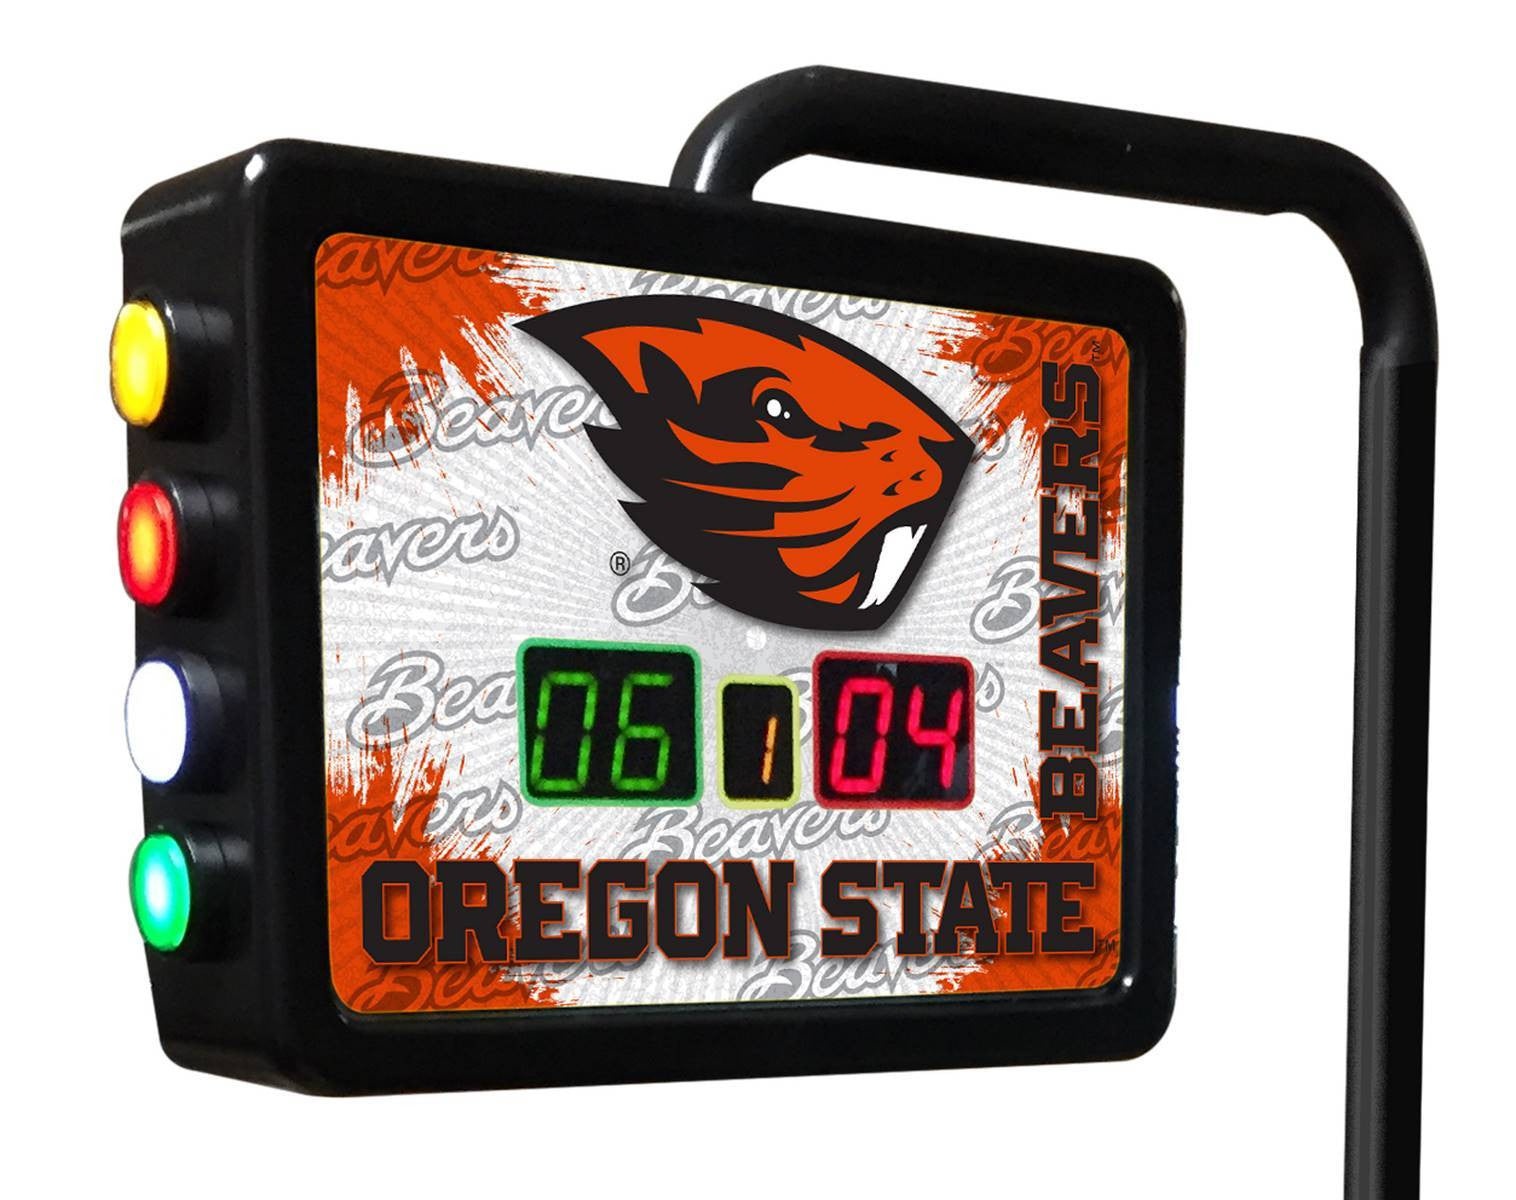
Oregon State Beavers Electronic Shuffleboard Table Scoreboard
Oregon State University Beavers Logo Electronic Shuffleboard Table Scoring Unit. Buy and Install this officially licensed electronic shuffleboard scoring unit. Stop trying to keep track of who has what score with the outdated abacus method. The colorful digital display makes keeping track of scores and rounds simple and fun. The unit has four color coded buttons allowing you to adjust scoring for each side, keep track of the round, and a button to clear the board. The unit mounts to the side of the shuffleboard game table. The display stands about 32” over the playfield. Add some flair to your shuffleboard table with this scoring unit from Holland Game room! **Comes with (4) - 1/4" shims for easy mounting to almost any game** Officially Licensed, Digitally Printed, Full Color Graphics Color-Coded, Push-Button Counter keeps 2 Player Scoring and Game Counter Scoring Unit is: 15"(W) x 11 1/2"(H) x 3 1/2"(D) - Easy Installation Support is 51" tall (top to bottom), and extends scoring unit approx. 1' over the playfield Adaptable for almost any game. Mounting plate is 5 3/4"(H) x 3"(W) x 3/8"(D) and is mounted directly to the side of the game. 1-year residential warranty The Pac 12 Conference's Oregon State University NCAA electronic shuffleboard score unit is the ultimate College fans dream accessory. Holland Gameroom has MADE in the USA Bar Stools, Pub Tables, Wall Decor, Game Tables, Neon Clocks, Memorabilia, Retro Clocks, Wood Clocks, Billiard Lights, Cue Racks, Fan Gear and more. Officially licensed Oregon State University and made on demand for the ultimate OSU Beavers fans. If you're a College University fan then you'll want to deck out your favorite living space, game room, and or rec room with this awesome logo’d shuffleboard table scoring unit allowing you to show your true NCAA spirit and team loyalty. Shuffleboard Table Rules: The object of the game is simply to use the paddle to propel the weighted pucks into the scoring zone to win points. Players alternate “sending” the biscuits, weights, or pucks, with the aim of getting as many into the scoring zones as possible. Try to make it to the highest scoring zone to receive the most points. Scores are counted only after all eight (four each) pucks have been shot and the puck must be wholly inside the scoring zone to register – those touching the line do not count. The player to go first is decided by a coin toss and then the player who scored highest in the previous round goes first. Players shoot one puck at a time and take alternate goes. One smooth continuous forward motion must be used to shoot the puck and no “hook” shots are allowed. Player must wait until the preceding player’s biscuit is stationary before playing their shot. Play begins at alternating ends so you start at the end of the court at which the previous game finished. There is some strategy and fun in shuffleboard play when you knock off your opponents' pucks, outdistance them or use your pucks to defend your position of other higher scoring pucks. Typically, the games are played either to 15 or 21 points. Return Policy Additional Info
Brand: Holland Game Room
Category: Sporting Goods > Indoor Games > Table Shuffleboard